Avianca El Salvador

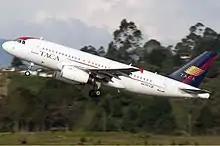
A TACA International Airbus A319-100 taking off from Medellín, Colombia

In 1992, TACA signed a strategic alliance with Panama-based Copa Airlines, and the airline began flying to Tocumen International Airport, making it the first flight connection center in Latin America. As a consequence, Tocumen airport